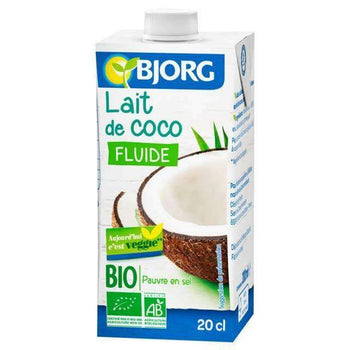
Waste category: cardboard